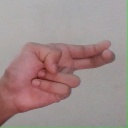
अक्षर: ह